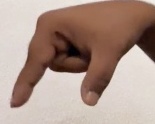
ASL sign: Q